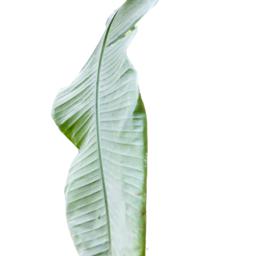
Label: BHIMKOL